Urostomy

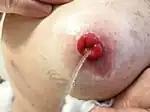
Standard incontinent stoma

A "continent urostomy" is an artificial bladder formed out of a segment of small bowel. This is fashioned into a pouch, which can be emptied intermittently with a catheter. It avoids the need for a stoma bag on the urostomy.